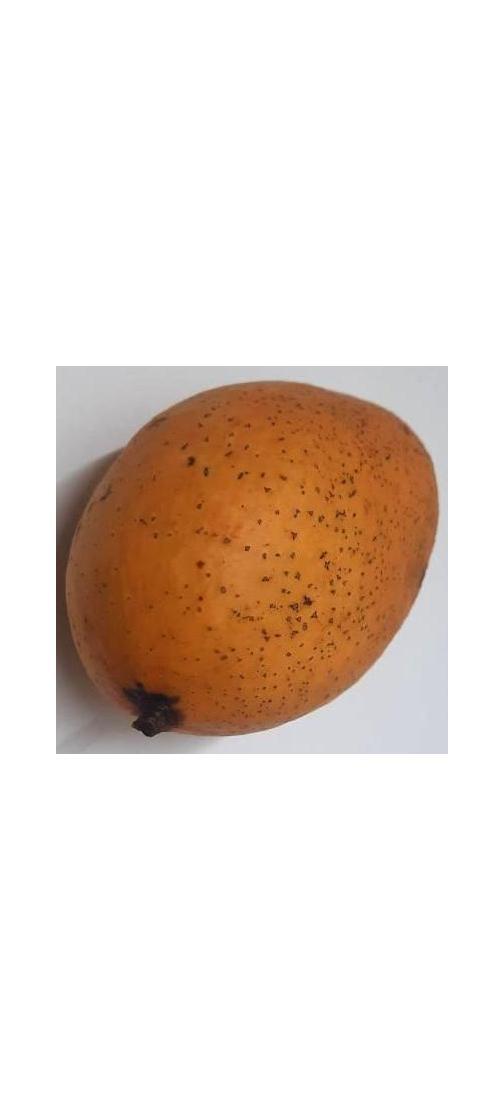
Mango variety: Ashshina Classic